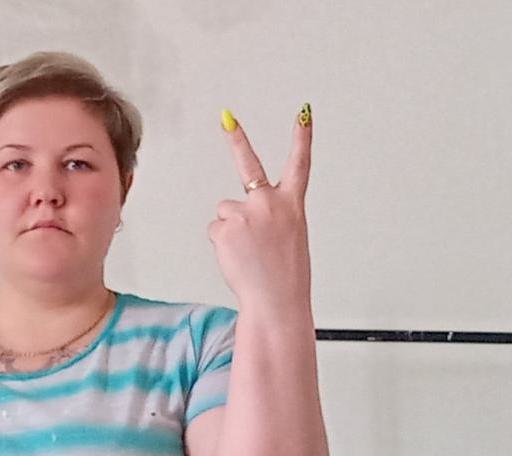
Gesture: peace_inverted